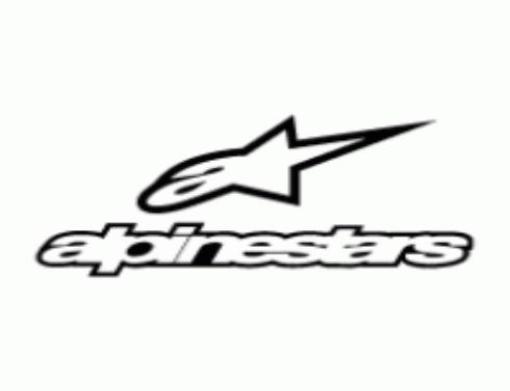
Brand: alpinestars-1
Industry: Clothes